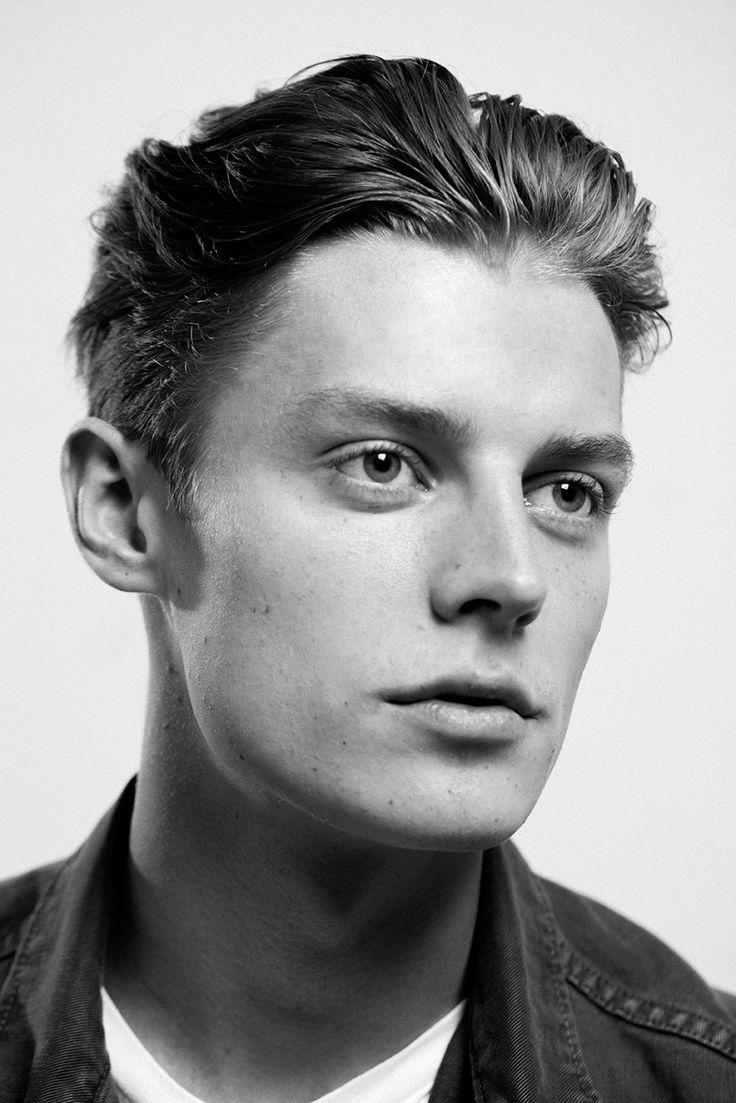
Portrait style: Real Portrait